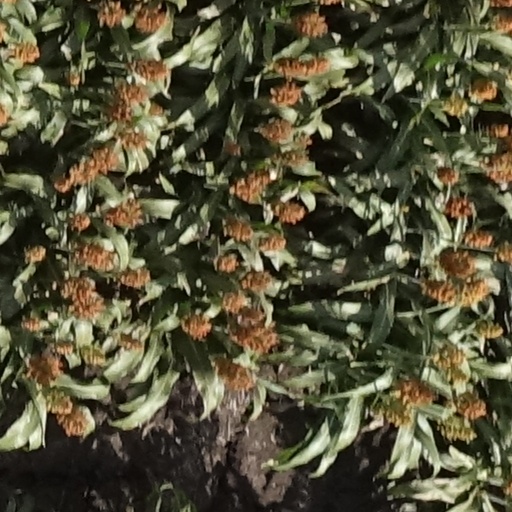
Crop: sorghum